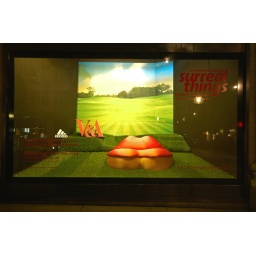
LIP chair in the window